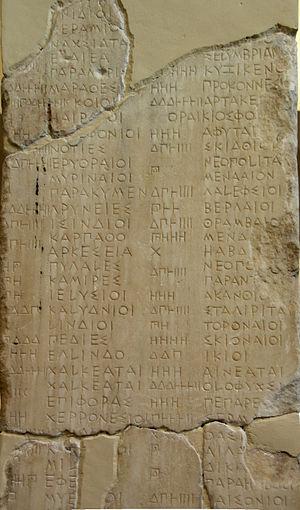
Seconde stèle épigraphique des listes de tributs pour les années 439/8-432/1 av. J.-C.